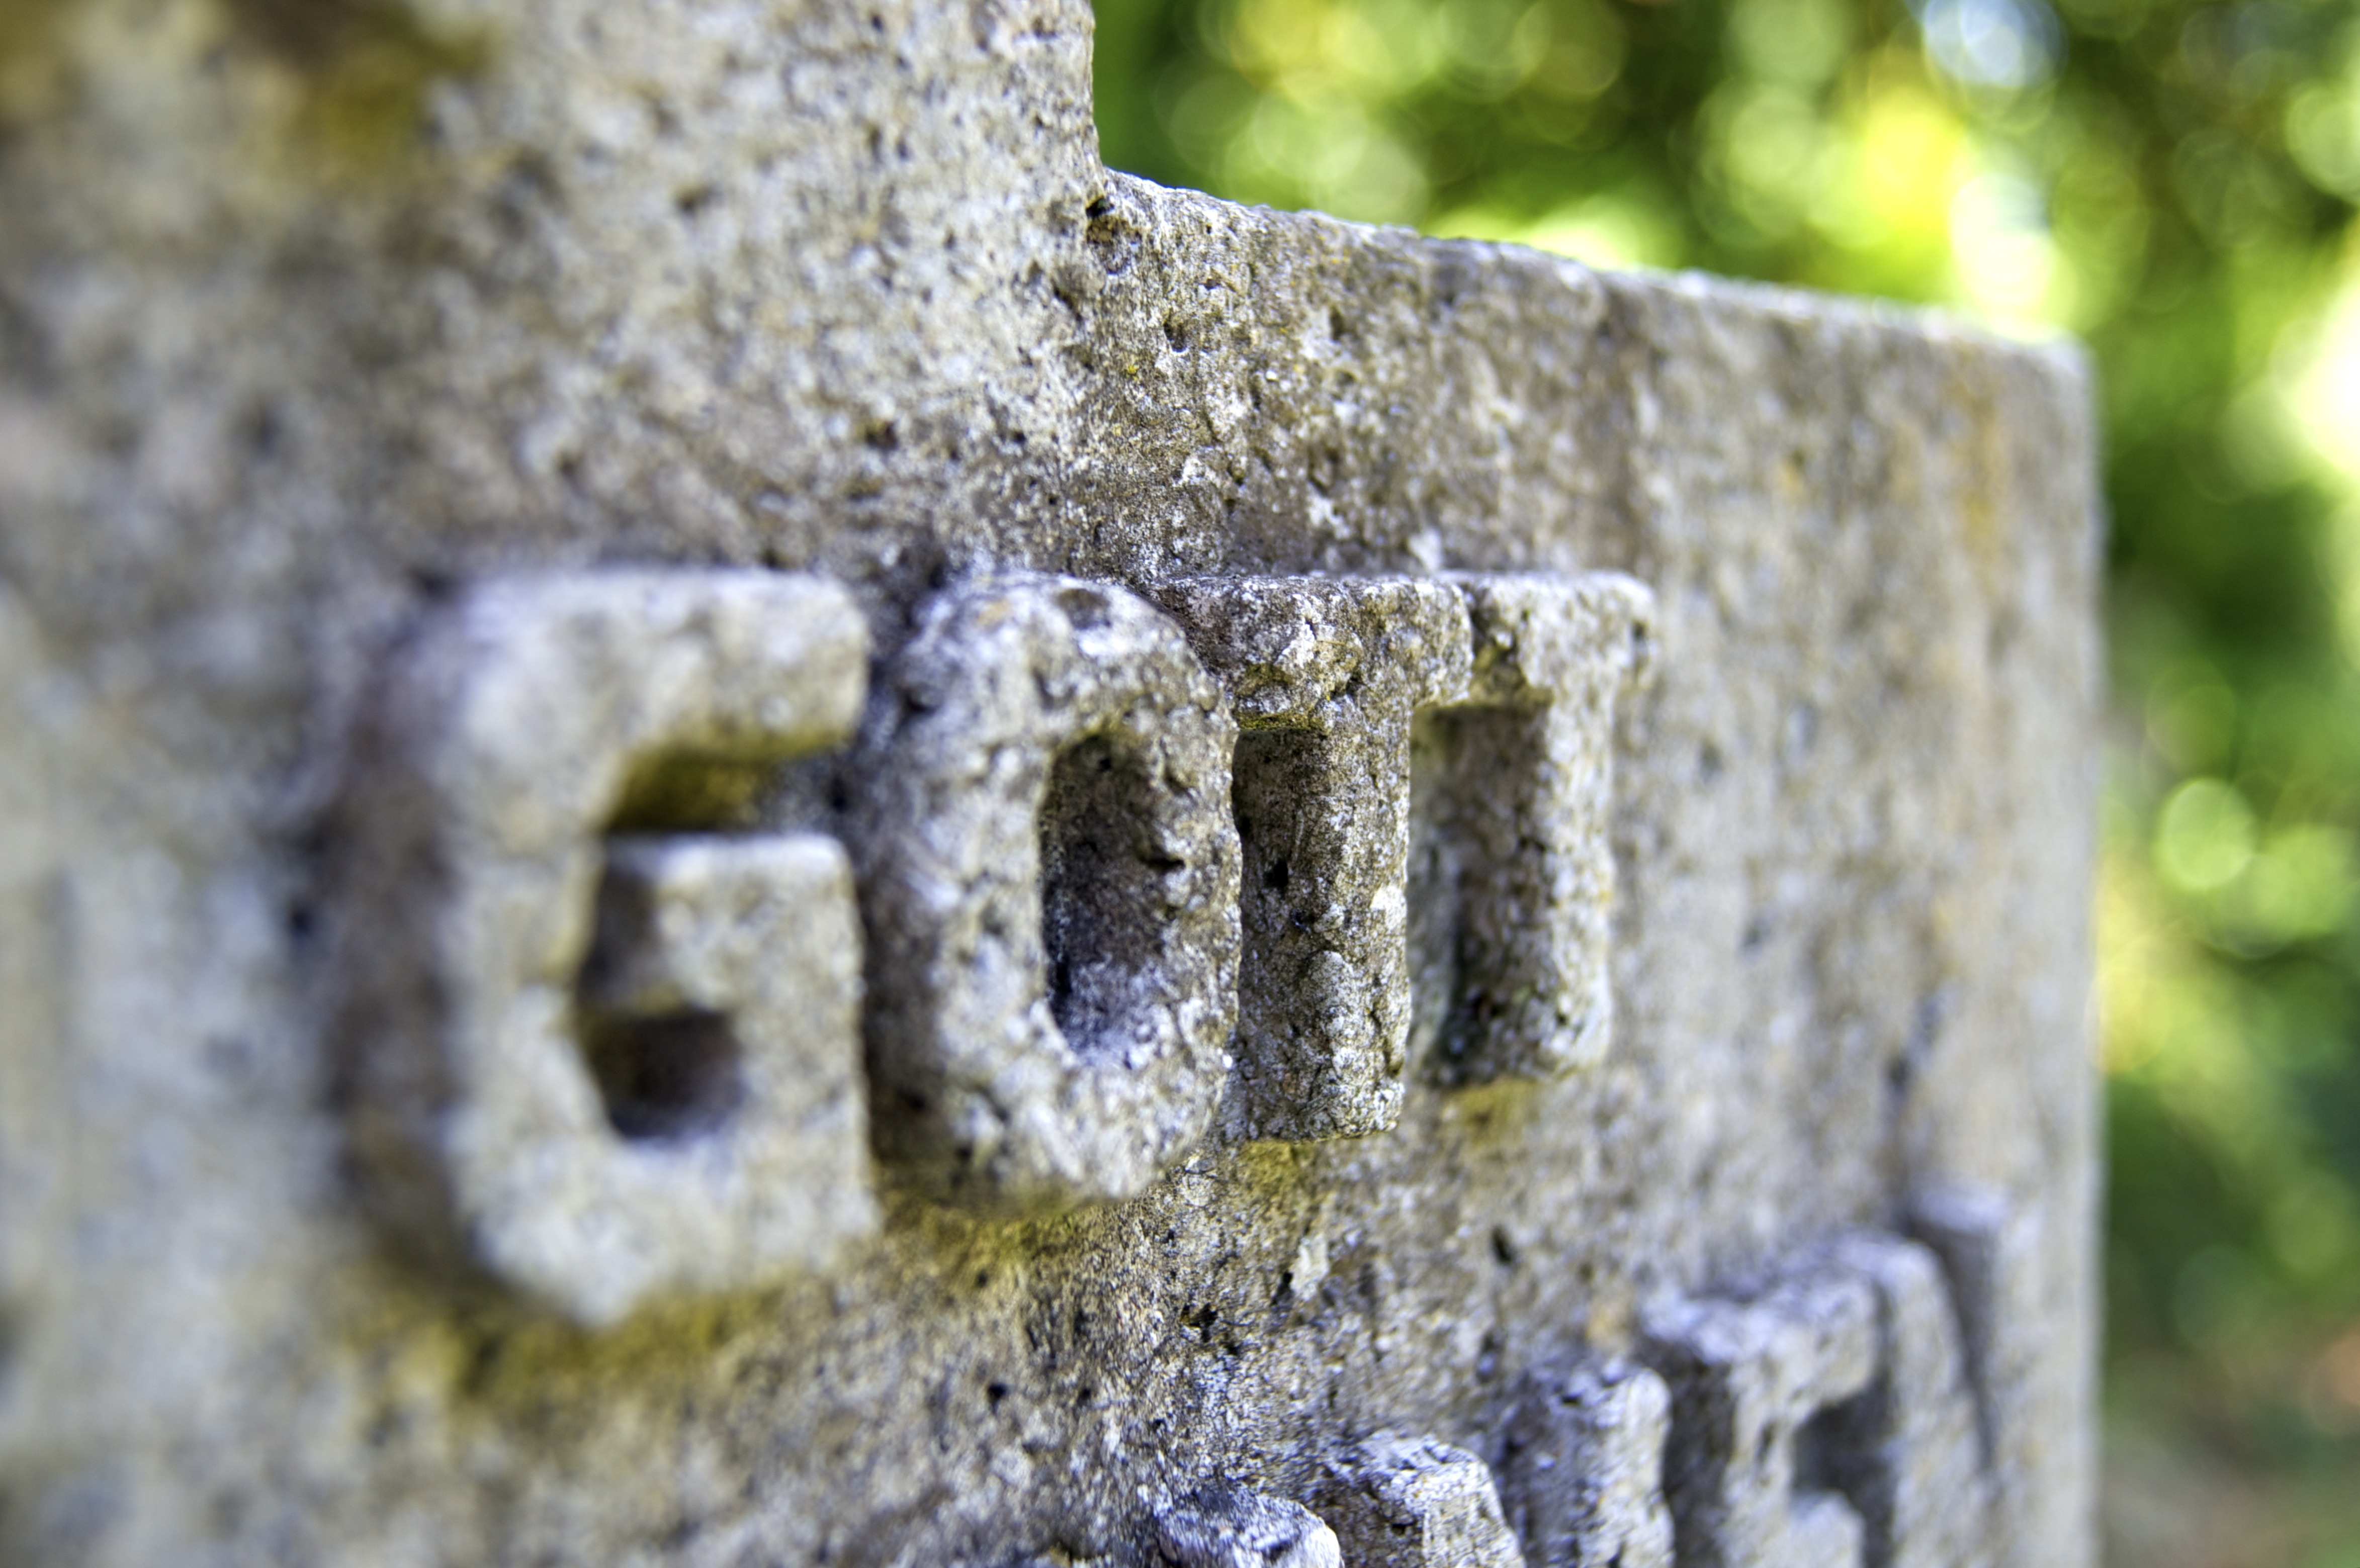
tree, water, nature, rock, leaf, number, trunk, old, stone, green, symbol, typography, religion, christian, material, close up, font, faith, hope, past, historically, god, characters, woody plant